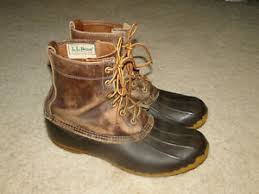
Waste category: shoes